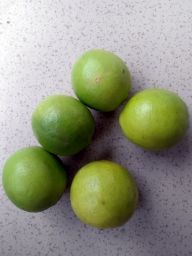
Fruit: Lime
Quality: Good